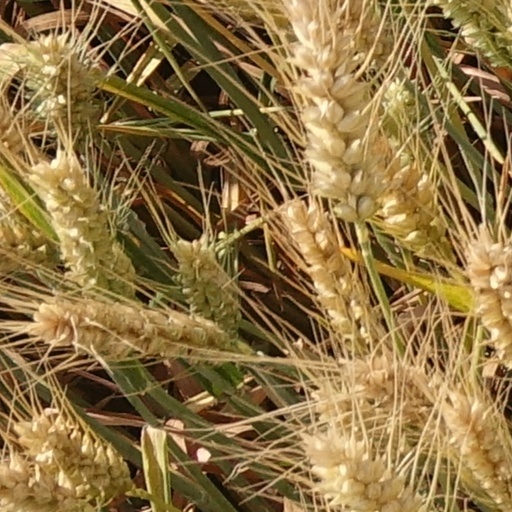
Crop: wheat